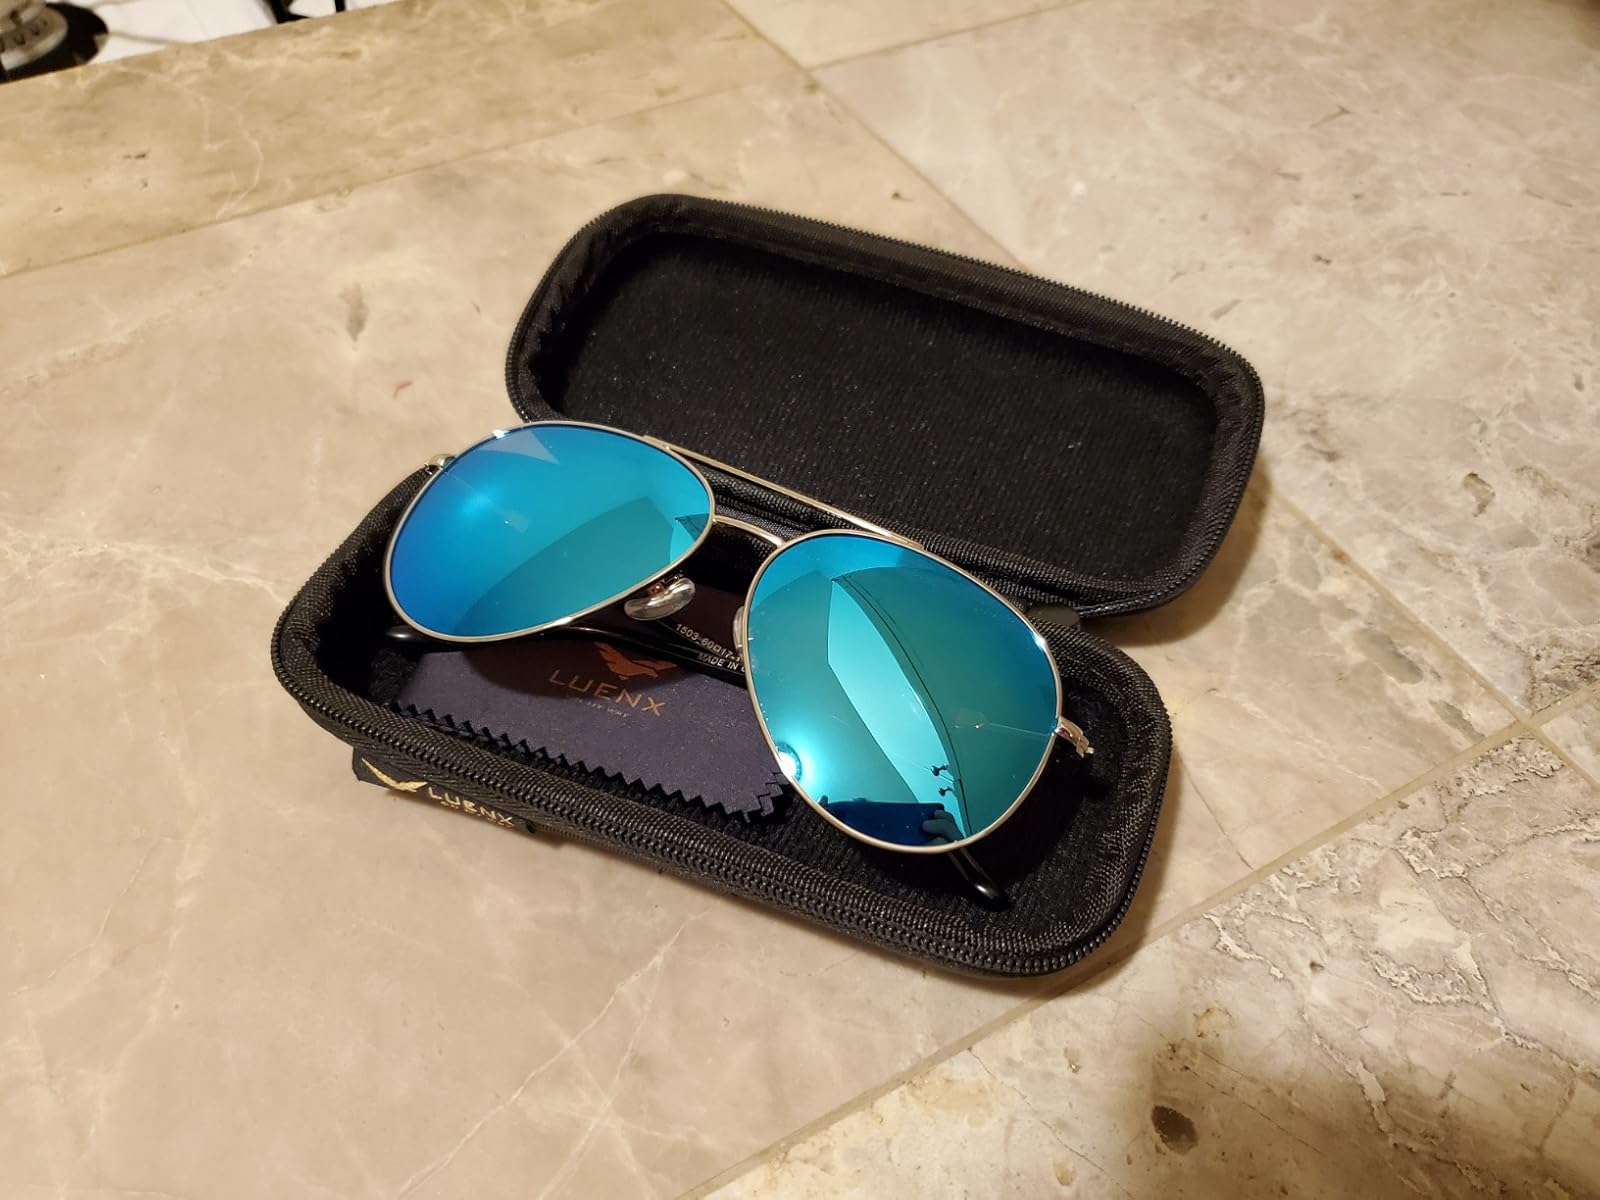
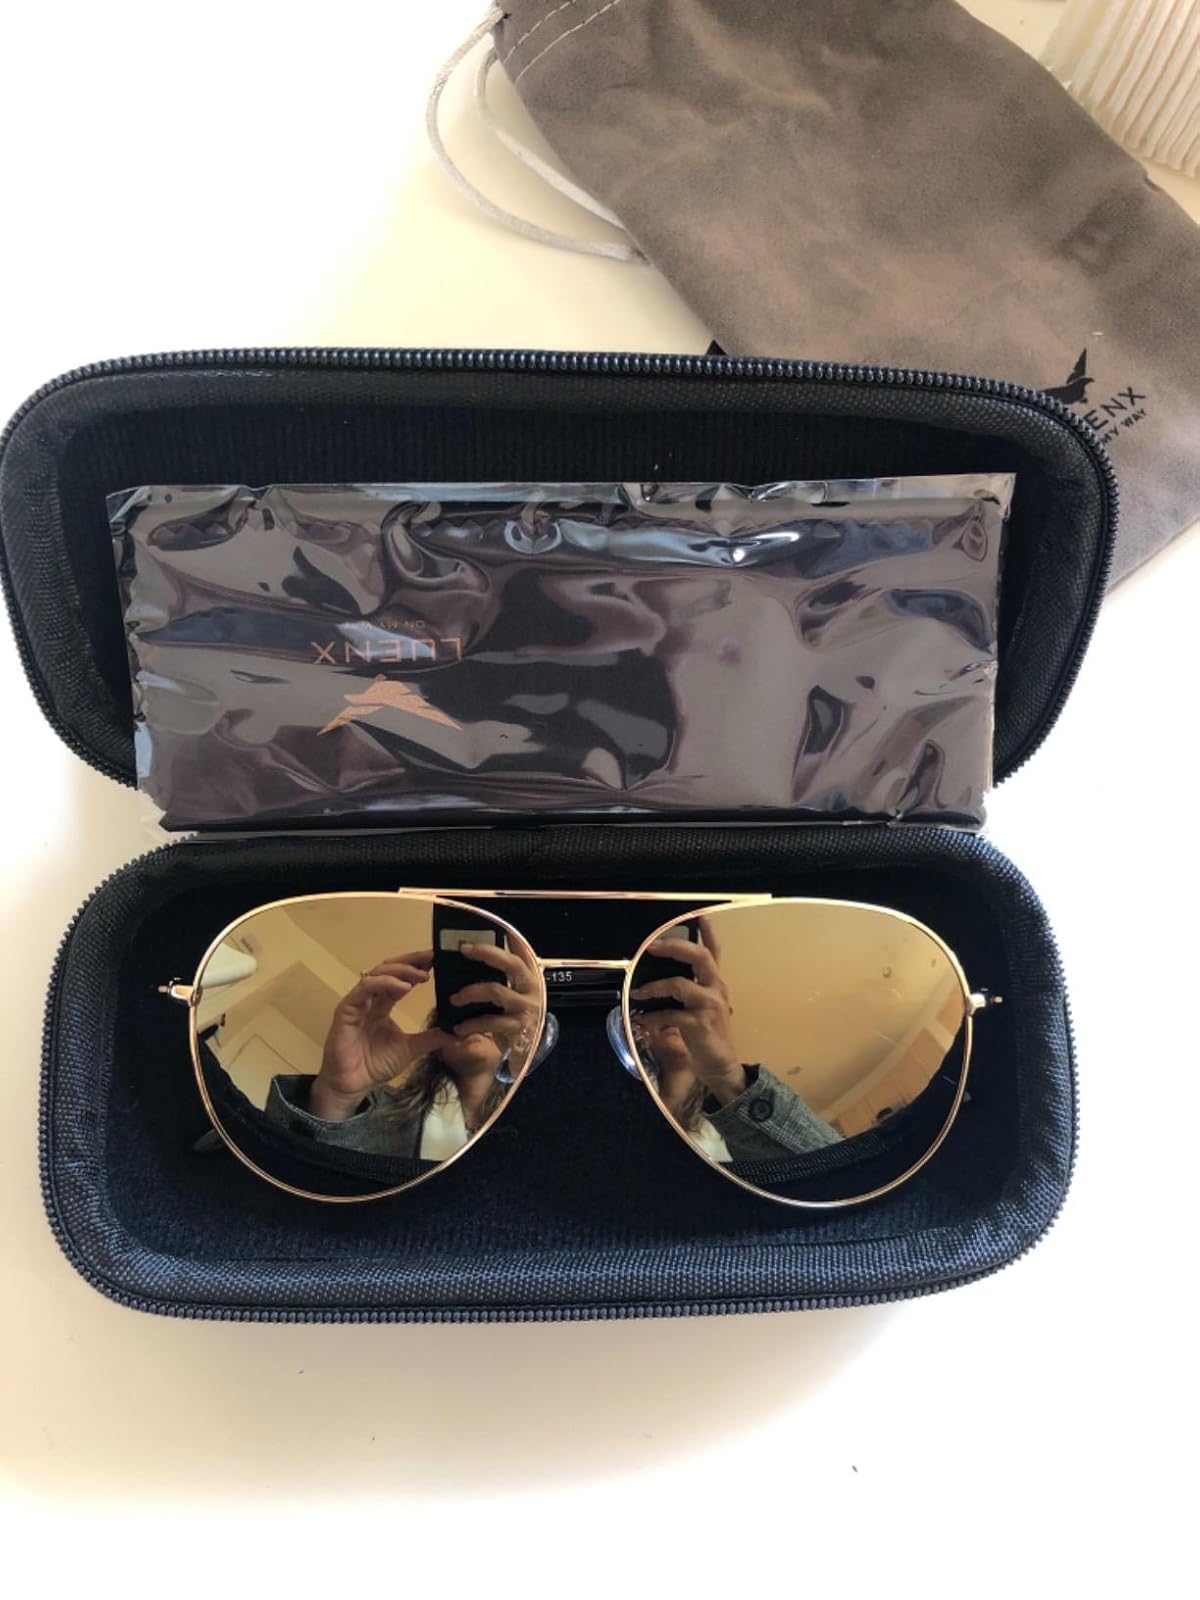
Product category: accessories_sunglasses
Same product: no